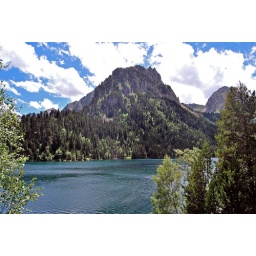
Clouds in the blue sky